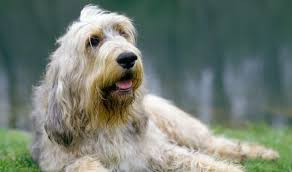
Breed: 217-n000014-otterhound